Sulików, Lower Silesian Voivodeship

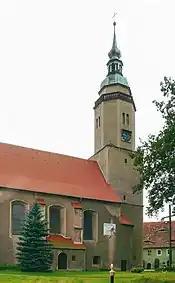
Exaltation of the Holy Cross church

In the Early Middle Ages, Sulików was a stronghold of the Bieżuńczanie tribe, one of the Polish tribes. Since the 11th century, the settlement was under Polish, Czech, Hungarian and Saxon rule. Afterwards, in 1815 it was annexed by Prussia, within which it was administratively located in the Province of Silesia, and from 1871 to 1945 it was also part of Germany. Following World War II the German populace was expelled in accordance with the Potsdam Agreement and the village was repopulated by Poles, many displaced from former eastern Poland annexed by the Soviet Union. The village became again part of Poland.